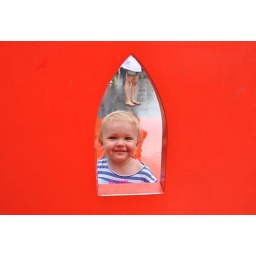
Amelia in the red window